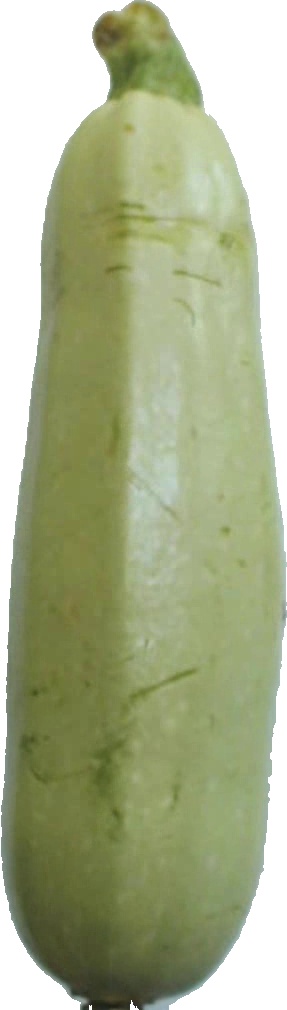
Label: zucchini_1